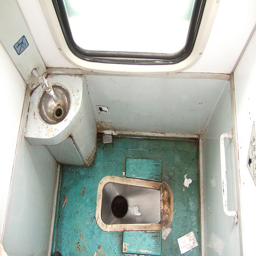
A toilet seat and washbasin of a train.
A floor urinal next to a handle, sink and window.
A small bathroom in a metal room looks terrible and dirty.
A very tiny and very dirty little bathroom.
an overhead view of a urinal and a sink